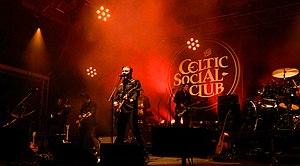
The Celtic Social Club Guingamp
The Celtic Social Club est un ensemble musical de rock celtique franco-britannique. Il est formé en 2013 et dirigé par Manu Masko. Le groupe est formé par un collectif de musiciens bretons, français, irlandais, avec des invités souvent liés au monde Celte ou aux musiques du monde. Inspirés par l'aventure de leurs aînés du Buena Vista Social Club et du New Orleans Social Club, ils affichent l'ambition de populariser la musique celtique en l'ouvrant au rock et aux musiques actuelles.